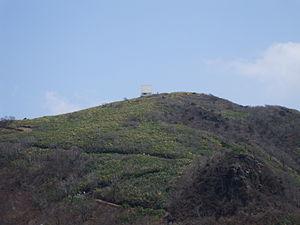
Le mont Hyōno est une montagne culminant à 1 510 m d'altitude à la limite des villages de Yabu dans la préfecture de Hyōgo et Wakasa dans la préfecture de Tottori au Japon. C'est le sommet le plus élevé de la préfecture de Hyōgo. Les autres noms de cette montagne sont Suga-no-sen, Hyō-zan, Hyō-no-yama, Kōri-no-yama. Le mont Hyōno fait partie du parc quasi national de Hyōnosen-Ushiroyama-Nagisan.